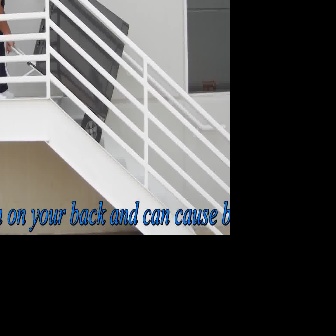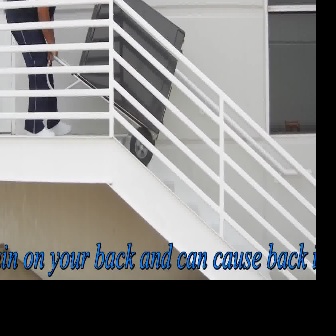
  Please identify the target specified by the bounding box [4,43,104,142] in the first image and locate it in the second image. Return the coordinates in [x_min,y_min,x_max,y_max] format.
Answer: [46,54,157,165]